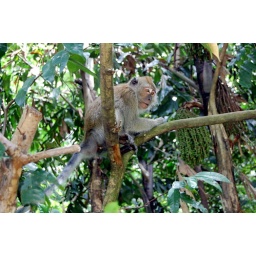
monkey in tree